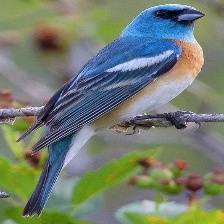
Species: LAZULI BUNTING
Scientific name: PASSERINA AMOENA
ImageNet parent category: indigo_bunting